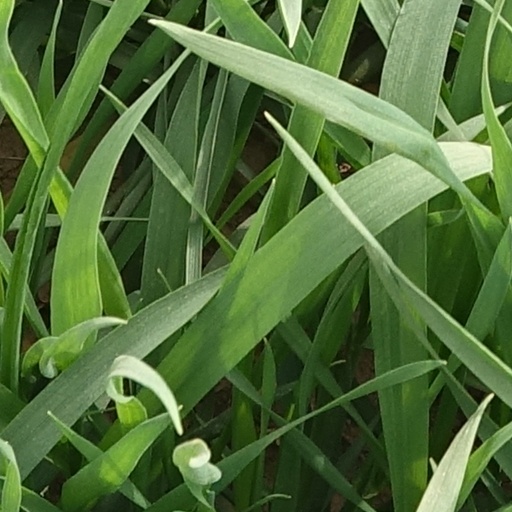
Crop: wheat